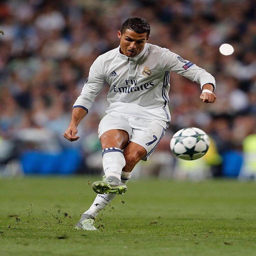
olympic athlete striking the ball on a free - kick situation